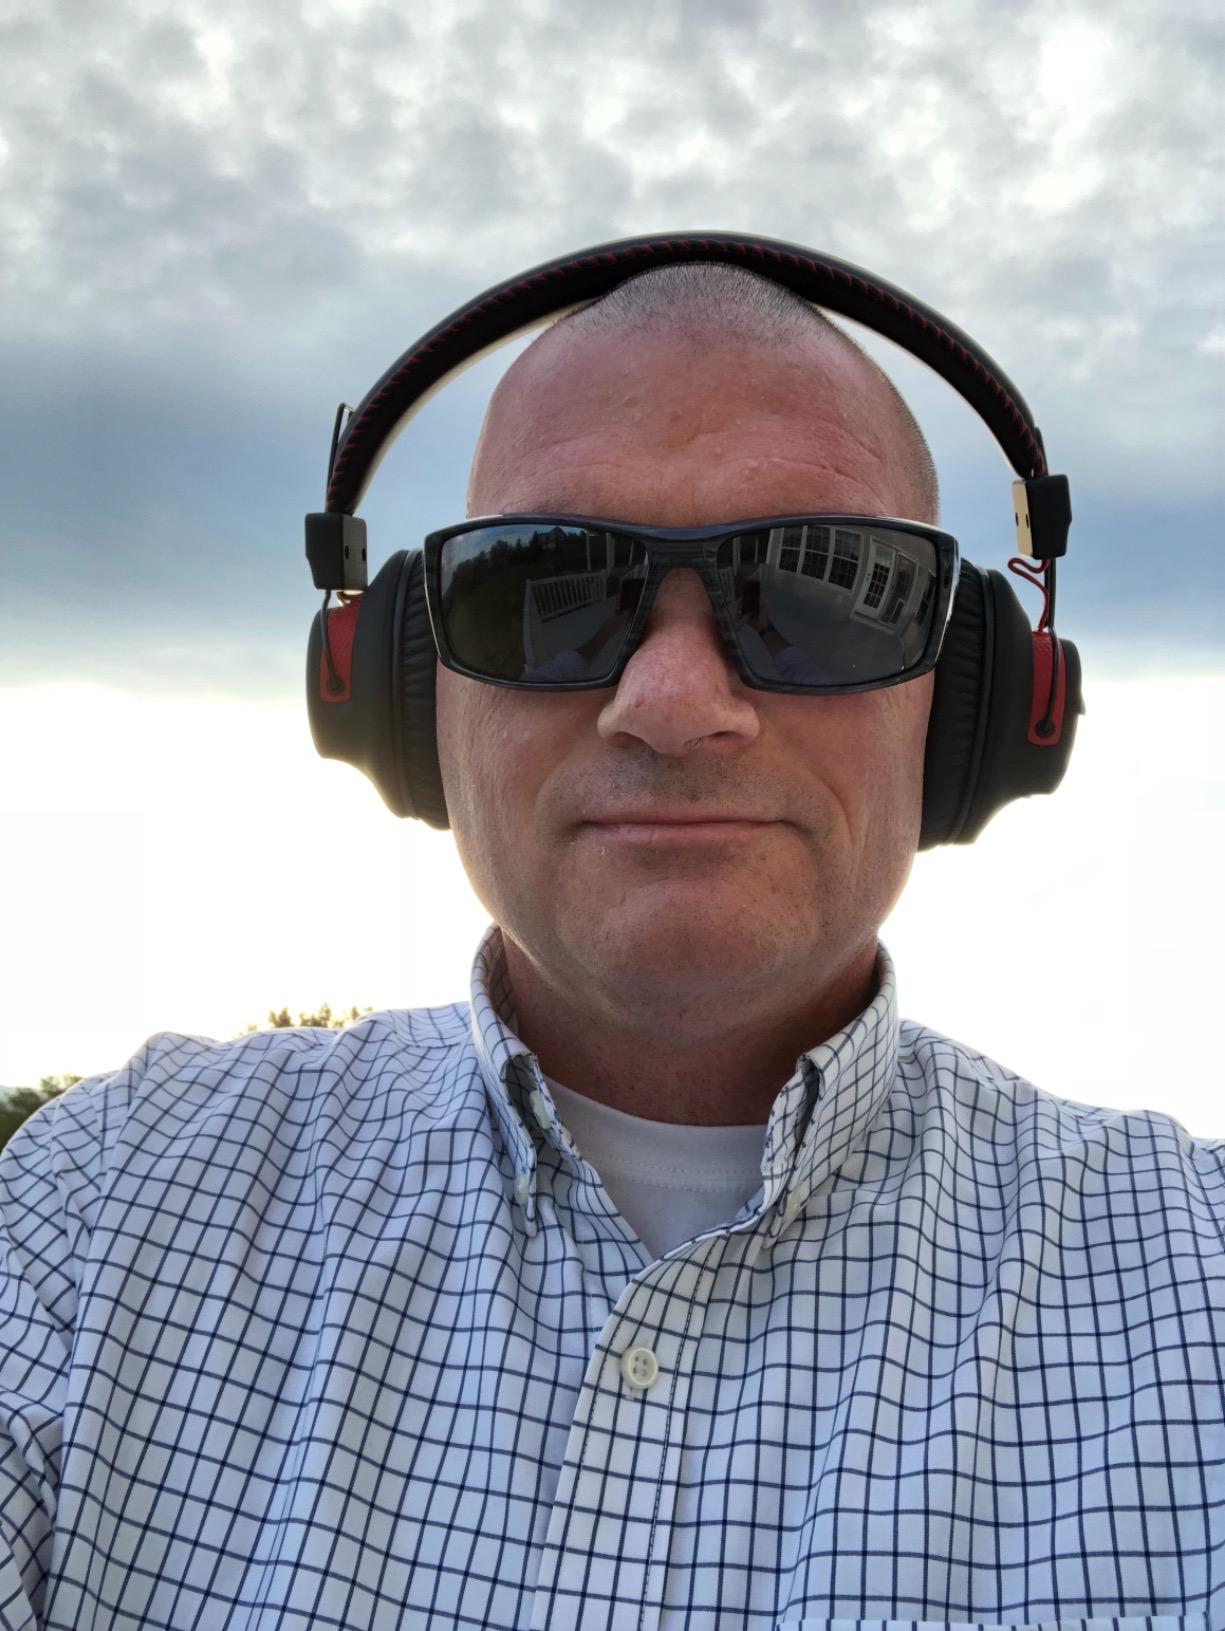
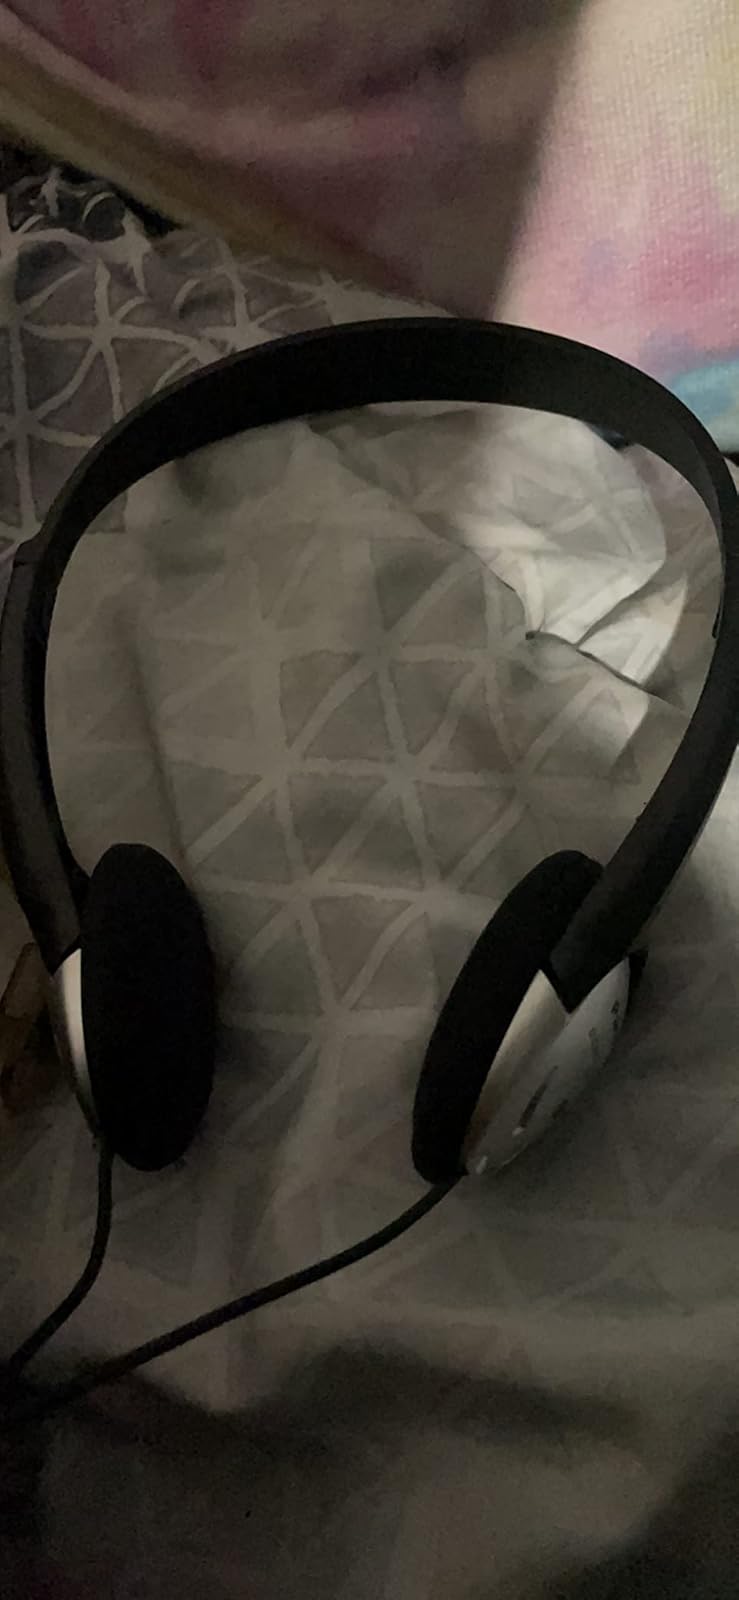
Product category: headphones
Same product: no